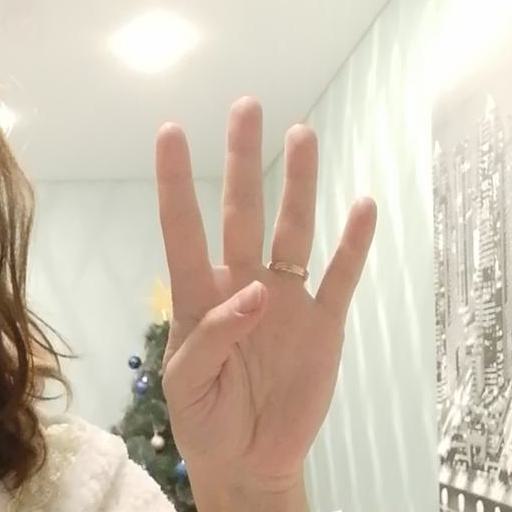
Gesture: four